SpaceX Starship

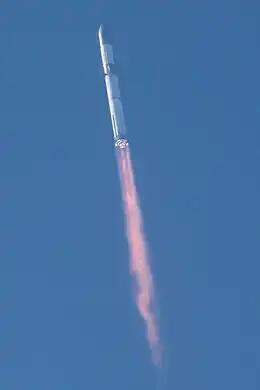
Starship during the first flight attempt. Several engines failed on the first stage.

In November 2005, before SpaceX had launched its first rocket the Falcon 1, CEO Elon Musk first mentioned a high-capacity rocket concept able to launch to low Earth orbit, dubbed the "BFR". Later in 2012, Elon Musk first publicly announced plans to develop a rocket surpassing the capabilities of Space X's existing Falcon 9. SpaceX called it the "Mars Colonial Transporter", as the rocket was to transport humans to Mars and back. In 2016, the descriptor was changed to "Interplanetary Transport System", as the rocket was planned to travel beyond Mars as well. The conceptual design called for a carbon fiber structure, a mass in excess of when fully fueled, a payload of to low Earth orbit while being fully reusable. By 2017, the concept was again re-dubbed the "BFR".